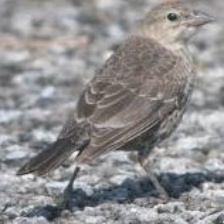
Species: BROWN HEADED COWBIRD
Scientific name: MOLOTHRUS ATER